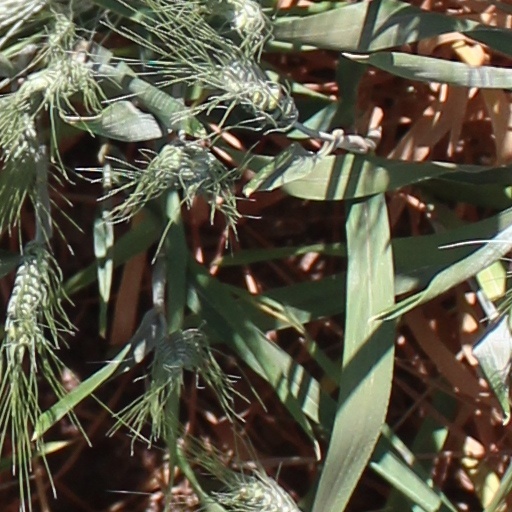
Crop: wheat